Environmental analysis

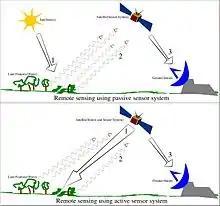
Remote sensing illustration

Biological surveys typically includes a measurement of the abundance of a certain species within a certain area to confirm information about the ecosystem for specific reasons. Analysis like this could be used in efforts to understand species abundance, or to look at how external effects from the environment are affecting an ecosystem.